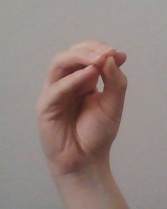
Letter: ha